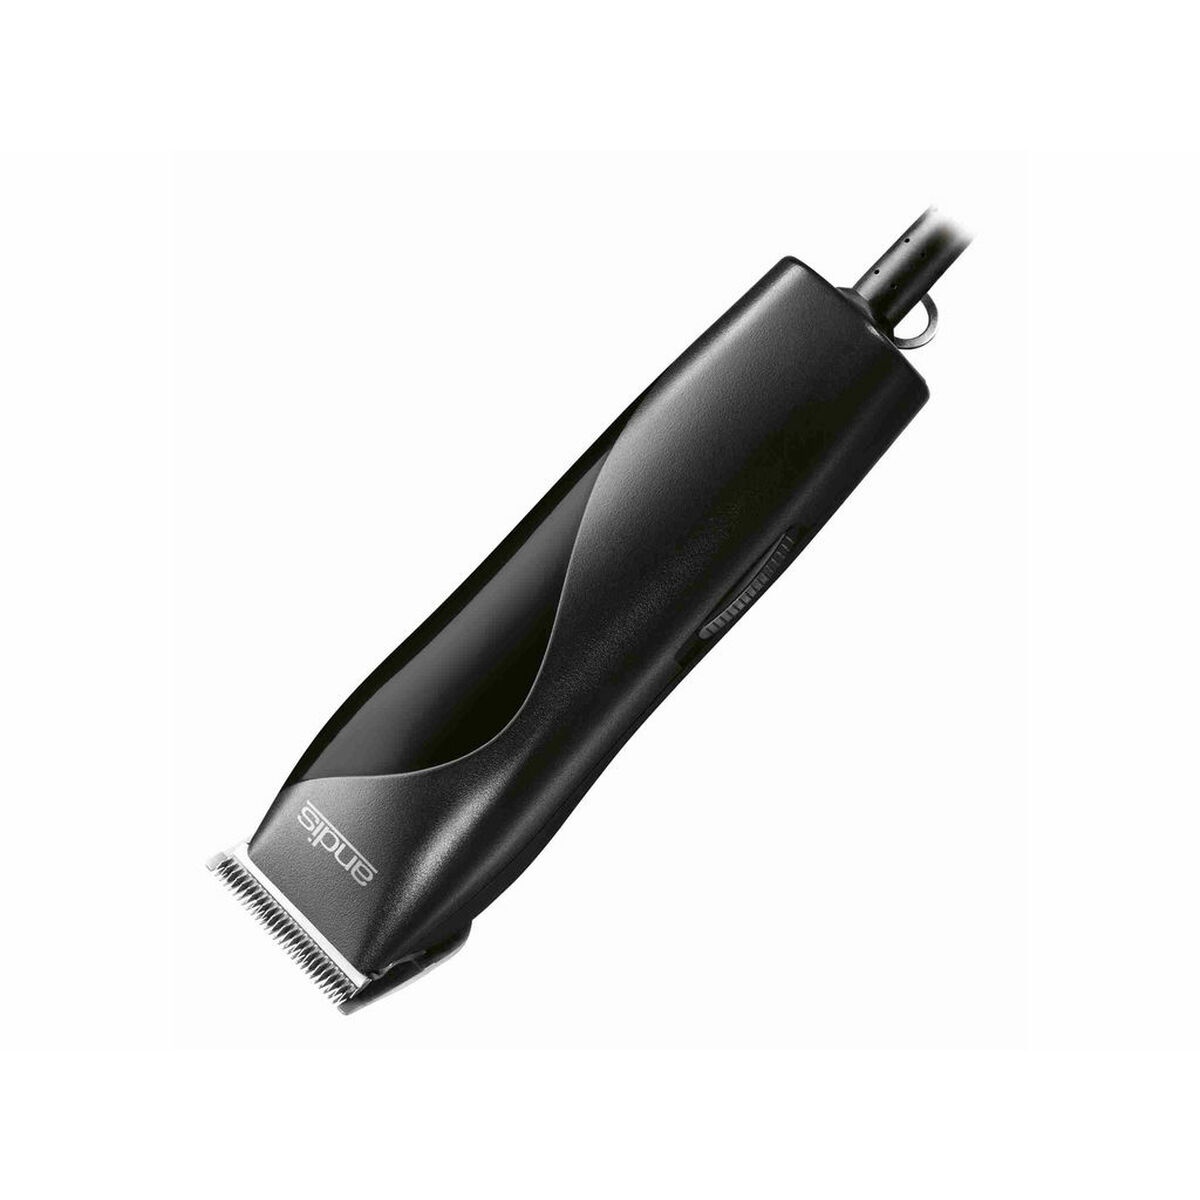
Aparador para animais de estimação Trixie MBG-2
Se procura as novidades mais procuradas no mercado, apresentamos-lhe Aparador para animais de estimação Trixie MBG-2 ! Produto Plug-in: Sim Tipo de tomada: Tomada EU Tipo: Aparador para animais de estimação Características: Ergonómico General Product Safety Regulations information: TRIXIE Heimtierbedarf Gmbh & Co KG Indistriestrabe 32 24963 TARP Allemagne 24963 - Tarp +4946382109160 export@trixie.de https://www.trixie.de/
Brand: Trixie
Category: Animals & Pet Supplies > Pet Supplies > Pet Grooming Supplies > Pet Hair Clippers & Trimmers